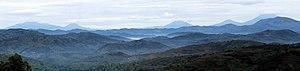
Panorama sur le nord de Rwanda (les montagnes Ruli), avec six des huit volcans Virunga visibles à l'horizon. De gauche à droite: Karisimbi, Mikeno (derrière Karisimbi), Bisoke, Sabyinyo, Mgahinga et Muhabura.